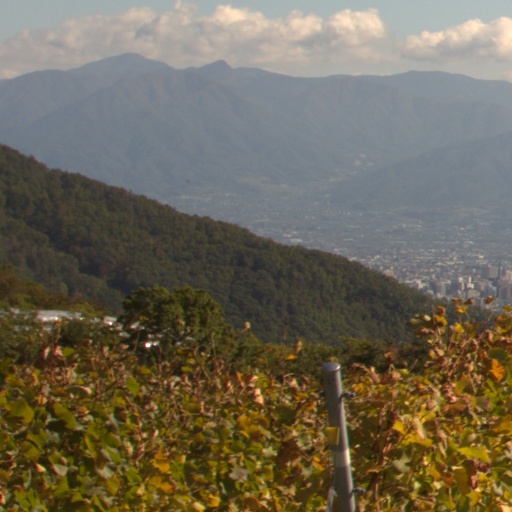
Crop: grape